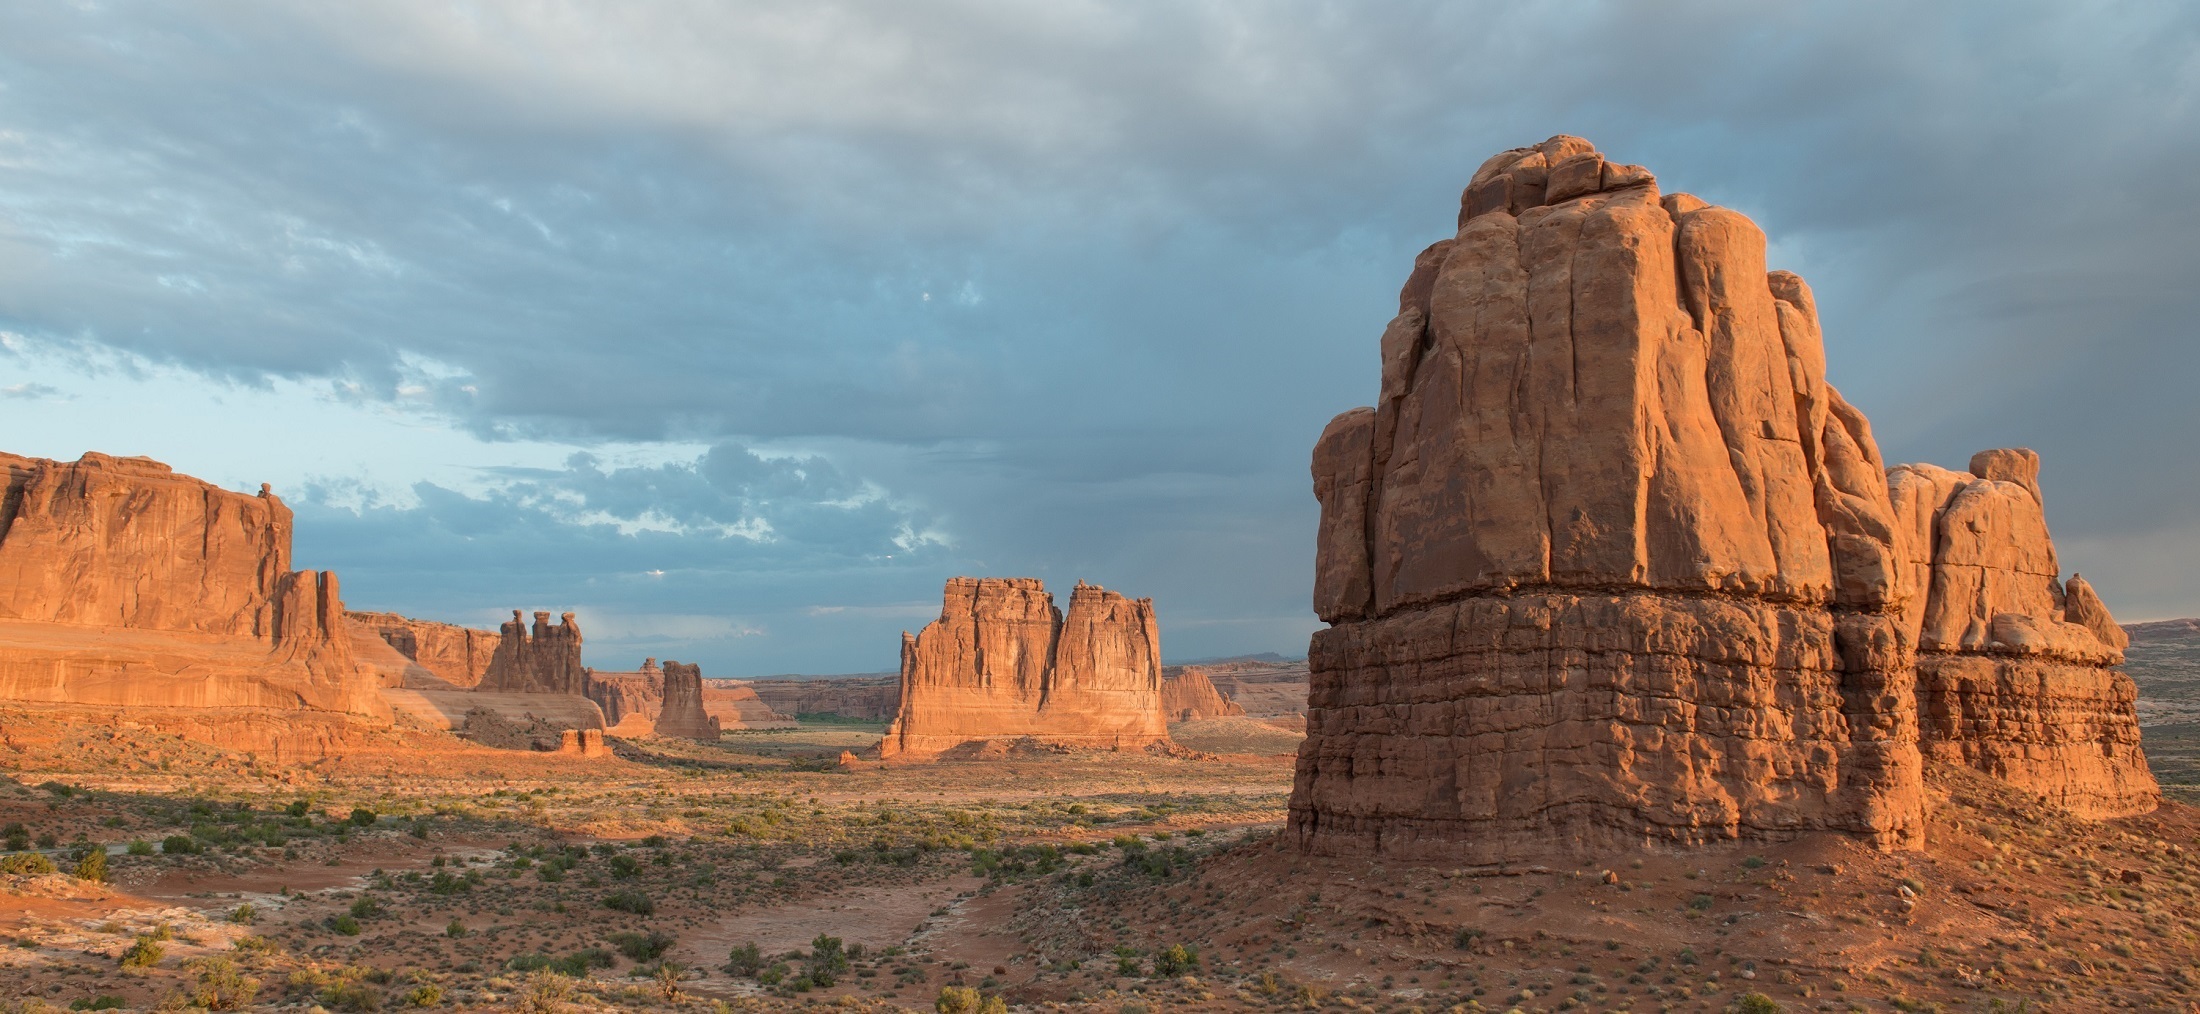
landscape, nature, rock, wilderness, architecture, sky, view, sandstone, valley, stone, panorama, formation, cliff, arch, scenic, natural, scenery, usa, america, landmark, canyon, terrain, national park, material, erosion, outdoors, clouds, geology, ruins, utah, badlands, needles, plateau, arches national park, wadi, butte, monolith, ancient history, natural environment